Rosetta Stone decree

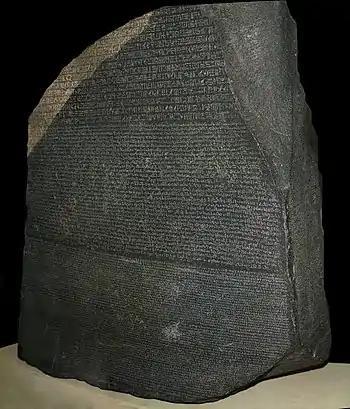
The Rosetta Stone on display in the British Museum, London

The Rosetta Stone decree, or the Decree of Memphis, is a Ptolemaic decree most notable for its bilingual and tri-scriptual nature, which enabled the decipherment of Egyptian hieroglyphs. Issued by a council of priests confirming the royal cult of Ptolemy V in 196 BC at Memphis, it was written in Egyptian hieroglyphs, Egyptian Demotic and Ancient Greek. It mentions the Egyptian rebellion against the Greek rulers, otherwise known only through Greek sources and remains of graffiti.